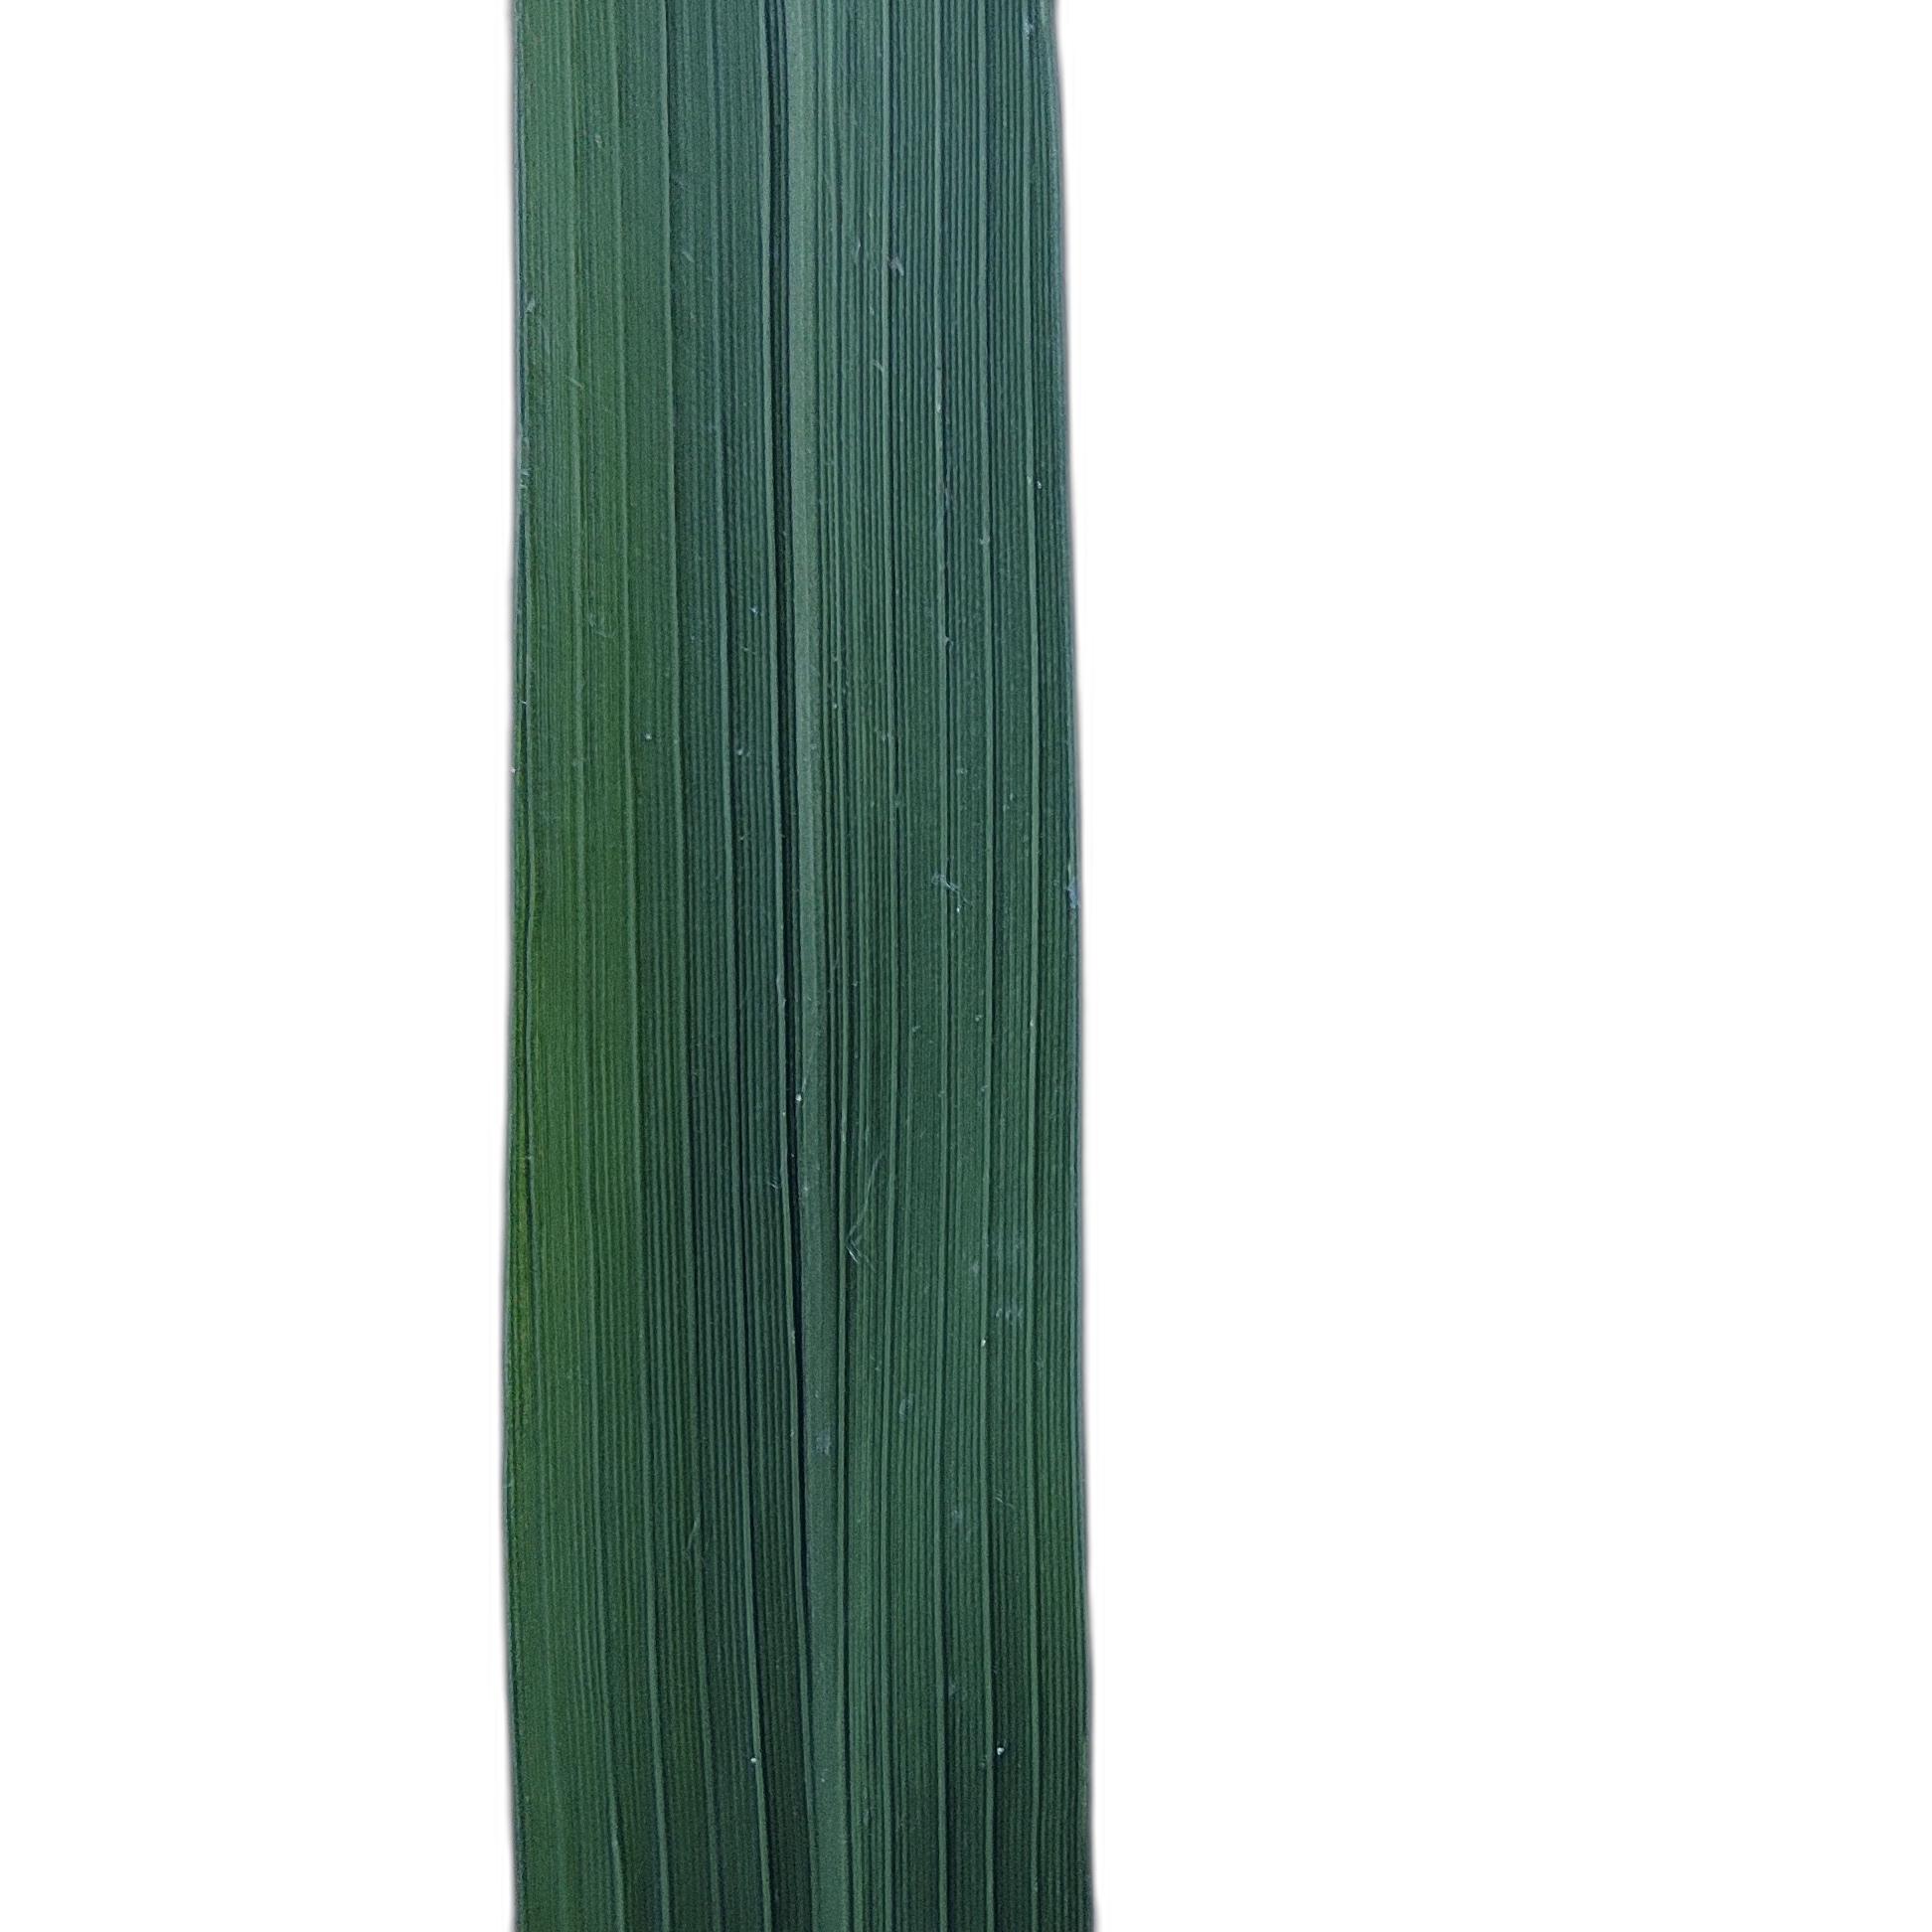
Label: Healthy